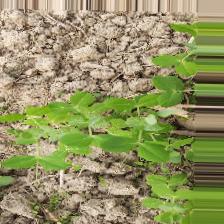
Label: Normal